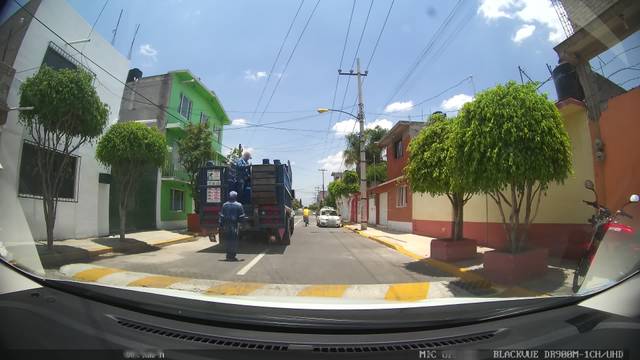
Region: Mexico
Coordinates: 19.434, -99.034